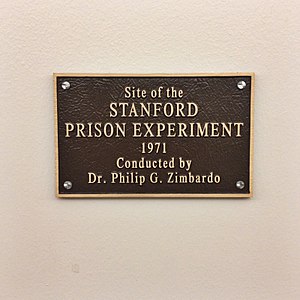
Stanford-fængselseksperimentet
Plakette på stedet for udførelsen af Stanford-fængselseksperimentet
Stanford-fængselseksperimentet var et socialpsykologisk eksperiment, der, med fokus på kampen mellem fanger og fængselsbetjente, forsøgte at undersøge de psykologiske virkninger af opfattet magt. Det blev udført på Stanford University d. 14. til d. 20. august 1971 af en forskningsgruppe ledet af psykologiprofessor Philip Zimbabardo ved hjælp af universitetsstuderende. I undersøgelsen blev frivillige, ved plat eller krone, udpeget til enten at være "vagter" eller "fanger" i et falsk fængsel, hvor Zimbardo selv fungerede som superintendent. Flere "fanger" forlod imidlertid midtvejs, og hele eksperimentet blev opgivet efter kun seks dage. Tidlige rapporter om de eksperimentelle resultater hævdede, at de studerende hurtigt omfavnede deres tildelte roller, og at nogle vagter håndhævede autoritære foranstaltninger og i sidste ende udsatte nogle fanger for psykologisk tortur, mens mange fanger passivt accepterede psykologiske overgreb og efter officerernes anmodning aktivt chikanerede andre fanger, der prøvede at stoppe det.